Arbatsko-Pokrovskaya line

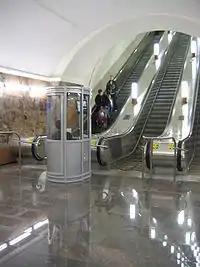
New escalators on Semyonovskaya

Some of the stations in the eastern section of the line are very old and many were built during the 1940s, and their age shows clearly in their appearance as well as their operational technology such as escalators. In May 2005 the Semyonovskaya station was closed for a year to replace its escalators and also to completely renovate and upgrade its vestibule. Elektrozavodskaya was closed in May 2007 and re-opened in late November 2008. The next station to be refurbished on the Pokrovsky radius is also the busiest, Baumanskaya, which was planned for closure in spring 2009, but has been rescheduled to 2015. Second entrances were also planned for the majority of the stations, but these plans have been cancelled.